University of the Western Cape

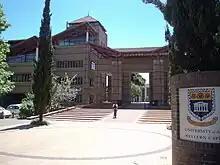
Entry to Central campus from the west

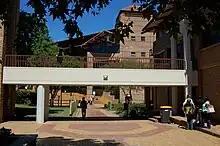
View towards the main library

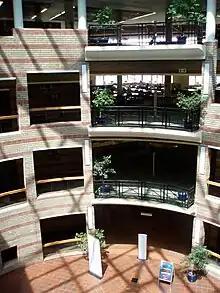
Circular interior of the main library

The University of the Western Cape (UWC) is a public research university in Bellville, in Cape Town, South Africa. The university was established in 1959 by the South African apartheid government as a university for Coloured people only. Other universities in Cape Town are the University of Cape Town (originally for English-speaking whites), Cape Peninsula University of Technology, and Stellenbosch University (originally for Afrikaans-speaking whites). The establishing of UWC was a direct effect of the Apartheid-era Extension of University Education Act, 1959. This law accomplished the segregation of higher education in South Africa. Coloured students were only allowed at a few non-white universities. In this period, other "ethnical" universities, such as the University of Zululand and the University of the North, were founded as well. Since well before the end of apartheid in South Africa in 1994, it has been an integrated and multiracial institution.